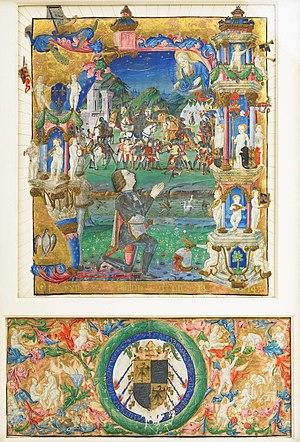
Cristoforo de Predis est enlumineur actif à Milan entre 1467 et 1486.